The Glebe

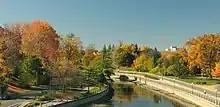

From the Rideau Canal, two bodies of water jut into the Glebe: Patterson Creek and Brown's Inlet. These areas are surrounded by parks and some of the city's most expensive homes.